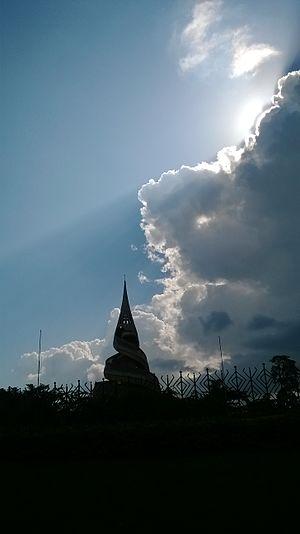
Monument de la réunification Yaoundé This is an image of Cultural Fashion or Adornment from Cameroon
Ngoa Ekélé est un quartier de l’arrondissement de Yaoundé III à Yaoundé au Cameroun.
Yaoundé, la « ville aux sept collines », est la capitale politique du Cameroun. Peuplée de 4 100 000 habitants d'habitants en 2019, elle est, avec Douala, la ville la plus peuplée de cet État de l'Afrique centrale.